Garden roses

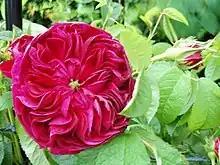
Gallica rose 'Charles de Mills', ante 1790

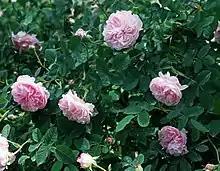
'Autumn Damask' ('Quatre Saisons')

Roses have been grown in Eurasia since ancient times; they appear in Minoan jewellery and frescos from before 1400 BC, and in Egyptian tomb paintings some centuries later; however the Bible only mentions the plant twice. They are known to have been grown in ancient Babylon. Records exist of them being grown in Chinese gardens and Greek gardens from at least 500 BC, and the ancient Romans were extremely fond of them, putting rose petals in beds, and throwing them at festive occasions. They remained popular in Islamic and Chinese gardens.